Floyd Cotton Gin

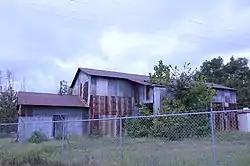

The Floyd Cotton Gin was a historic cotton gin at the junction of Arkansas Highway 31 and Arkansas Highway 305 in Floyd, Arkansas, USA. It was a two-story wood-frame building roughly L-shaped with a single-story section extending its southern end and a two-story section projecting east under a continuation of the sloping gabled roof. This gin was built in the 1930s, when White County was one of the nation's leading producers of cotton. Before being demolished, it was one of five gins in the county to survive from that period. In early 2022, the cotton gin was demolished for unknown reasons.